Bloomington, Minnesota

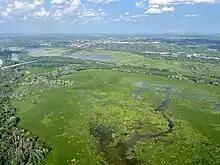
Bloomington includes portions of the Minnesota River Valley on its southern and eastern sides

According to the United States Census Bureau, the city has an area of , of which is land and or 9.73% is water.